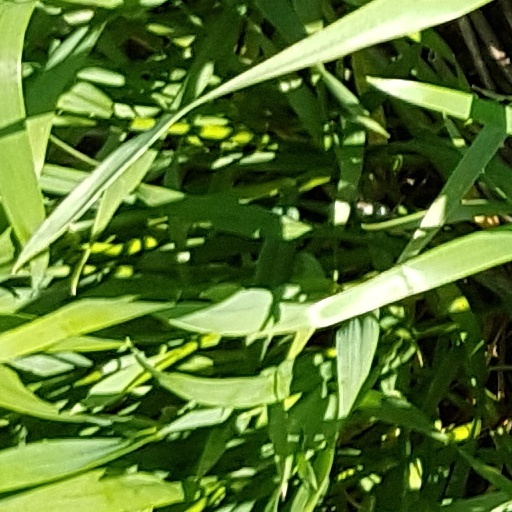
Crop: wheat